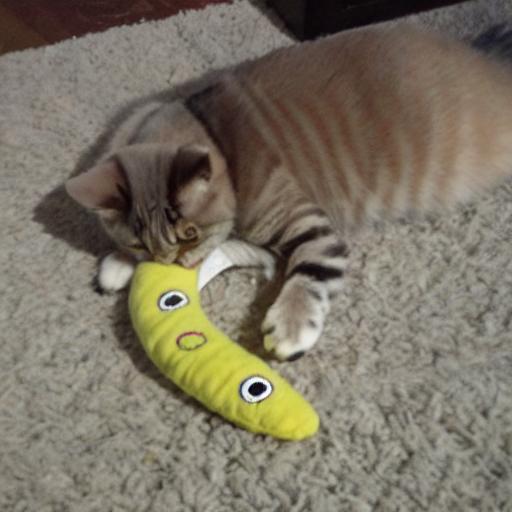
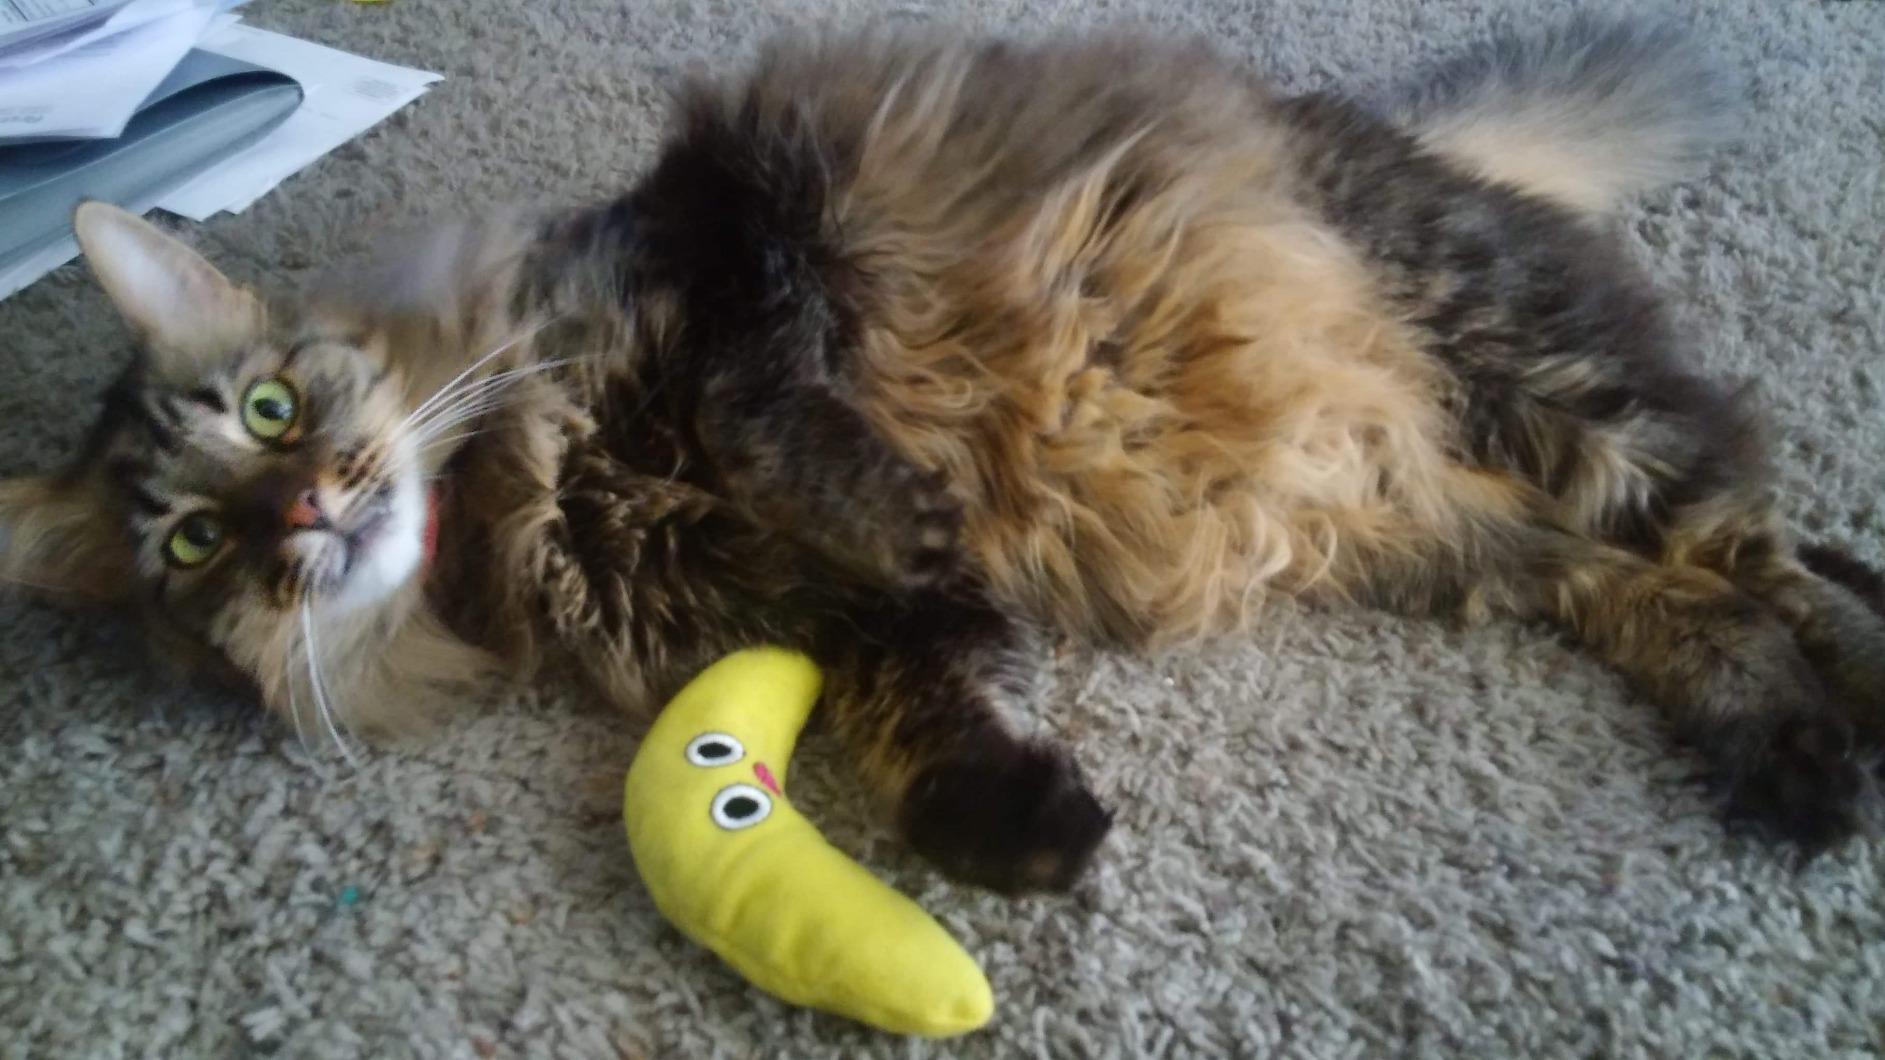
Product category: items_toy
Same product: no